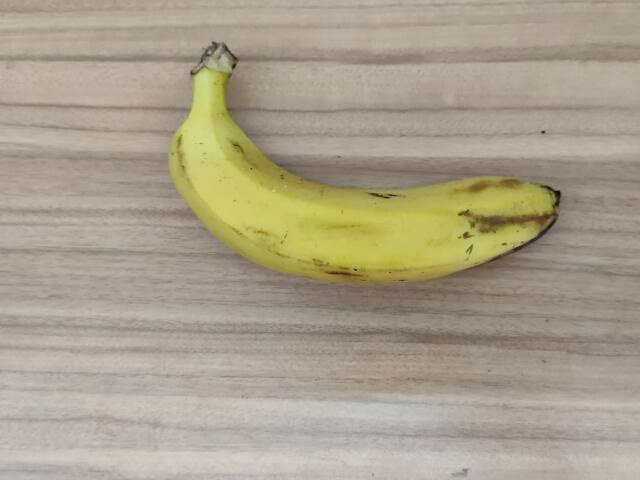
Label: Ripe_Banana